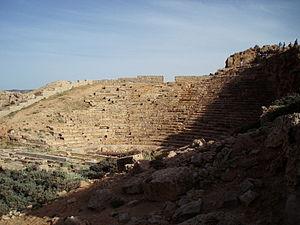
Théâtre grec d'Apollonia, port de Cyrene. Libye
Apollonie de Cyrène est un site archéologique situé en Cyrénaïque, en Libye actuelle. Cité fondée par les Grecs, elle devint un centre important du commerce du sud de la Méditerranée comme port de Cyrène, située 20 km au sud-ouest.